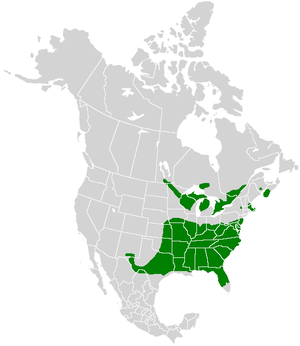
Le Lutin des bleuets est une espèce nord-américaine de lépidoptères de la famille des Lycaenidae et de la sous-famille des Theclinae.